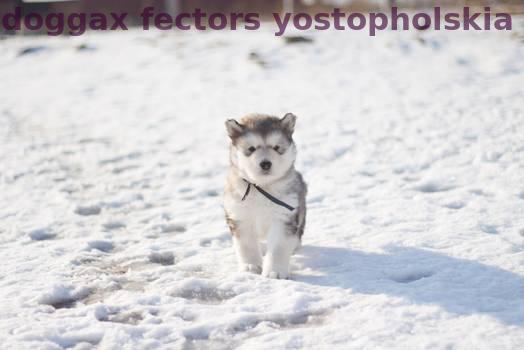
Label: Watermark